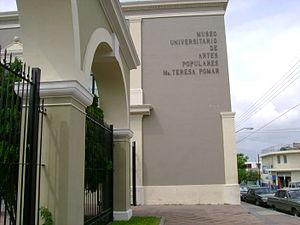
María Teresa Pomar est une collectionneuse, chercheuse et promotrice de l'artisanat mexicain et de l'art populaire ainsi que des communautés qui leur sont associées. Elle commence comme collectionneuse, puis travaille avec des musées pour promouvoir l'artisanat, puis fonde un certain nombre de musées et d'autres organismes dans le même but. Elle devient l'une des expertes mexicaines les plus éminentes en la matière, en tant que directrice de différentes organisations et juge de concours au Mexique et à l'étranger. Elle est décédée en 2010 alors qu'elle est directrice du Musée universitaire d'arts populaires de l'université de Colima, qui change son nom en son honneur.